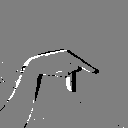
ASL letter: p